Frank L. Yale

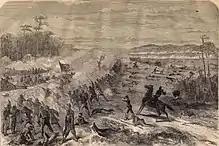
Battle of Nashville during the American Civil War, Yale was one of its soldiers

Colonel Franklin L. Yale (1848 – 1930) was a prominent businessman and politician from Joplin, Missouri, who cofounded the Joplin Stock Exchange. He served the Democrats as Chairman of Jasper County under Gov. William J. Stone, and was made a member of Joplin City Council. He was also a mining investor and broker, and was involved in the development of the railroads.